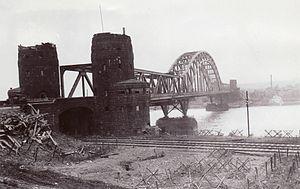
Le Pont de Remagen est un film américain réalisé par John Guillermin, sorti en 1969.